Orange Bird

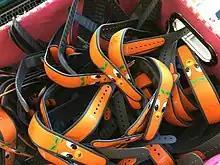
Orange Bird MagicBands

In the 1970s, Orange Bird appeared at Magic Kingdom as a walk-around character. He would often be found walking throughout Adventureland, outside the Enchanted Tiki Room. A figure of the character was also perched in a spot behind the counters of the Sunshine Tree Terrace, which has since been restored to the location after having spent years in the Disney Archives. Orange Bird merchandise can be found in retail locations at both Walt Disney World and the Disneyland Resort.